Brick Breeden Fieldhouse

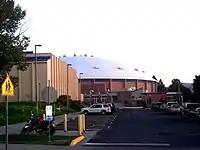
North end from Grant Street, 2010

The building was the inspiration of architect Oswald "Ozzie" Berg Jr. and Montana State College (MSC) president Roland Renne, who dreamed of an indoor facility large enough for college football games. Though there was not enough funding to build it big enough to house a full-sized football field, the fieldhouse was the largest clear-span wooden structure in the world, since surpassed by other buildings such as the Walkup Skydome in Flagstaff, Arizona, and the Tacoma Dome in Tacoma, Washington.